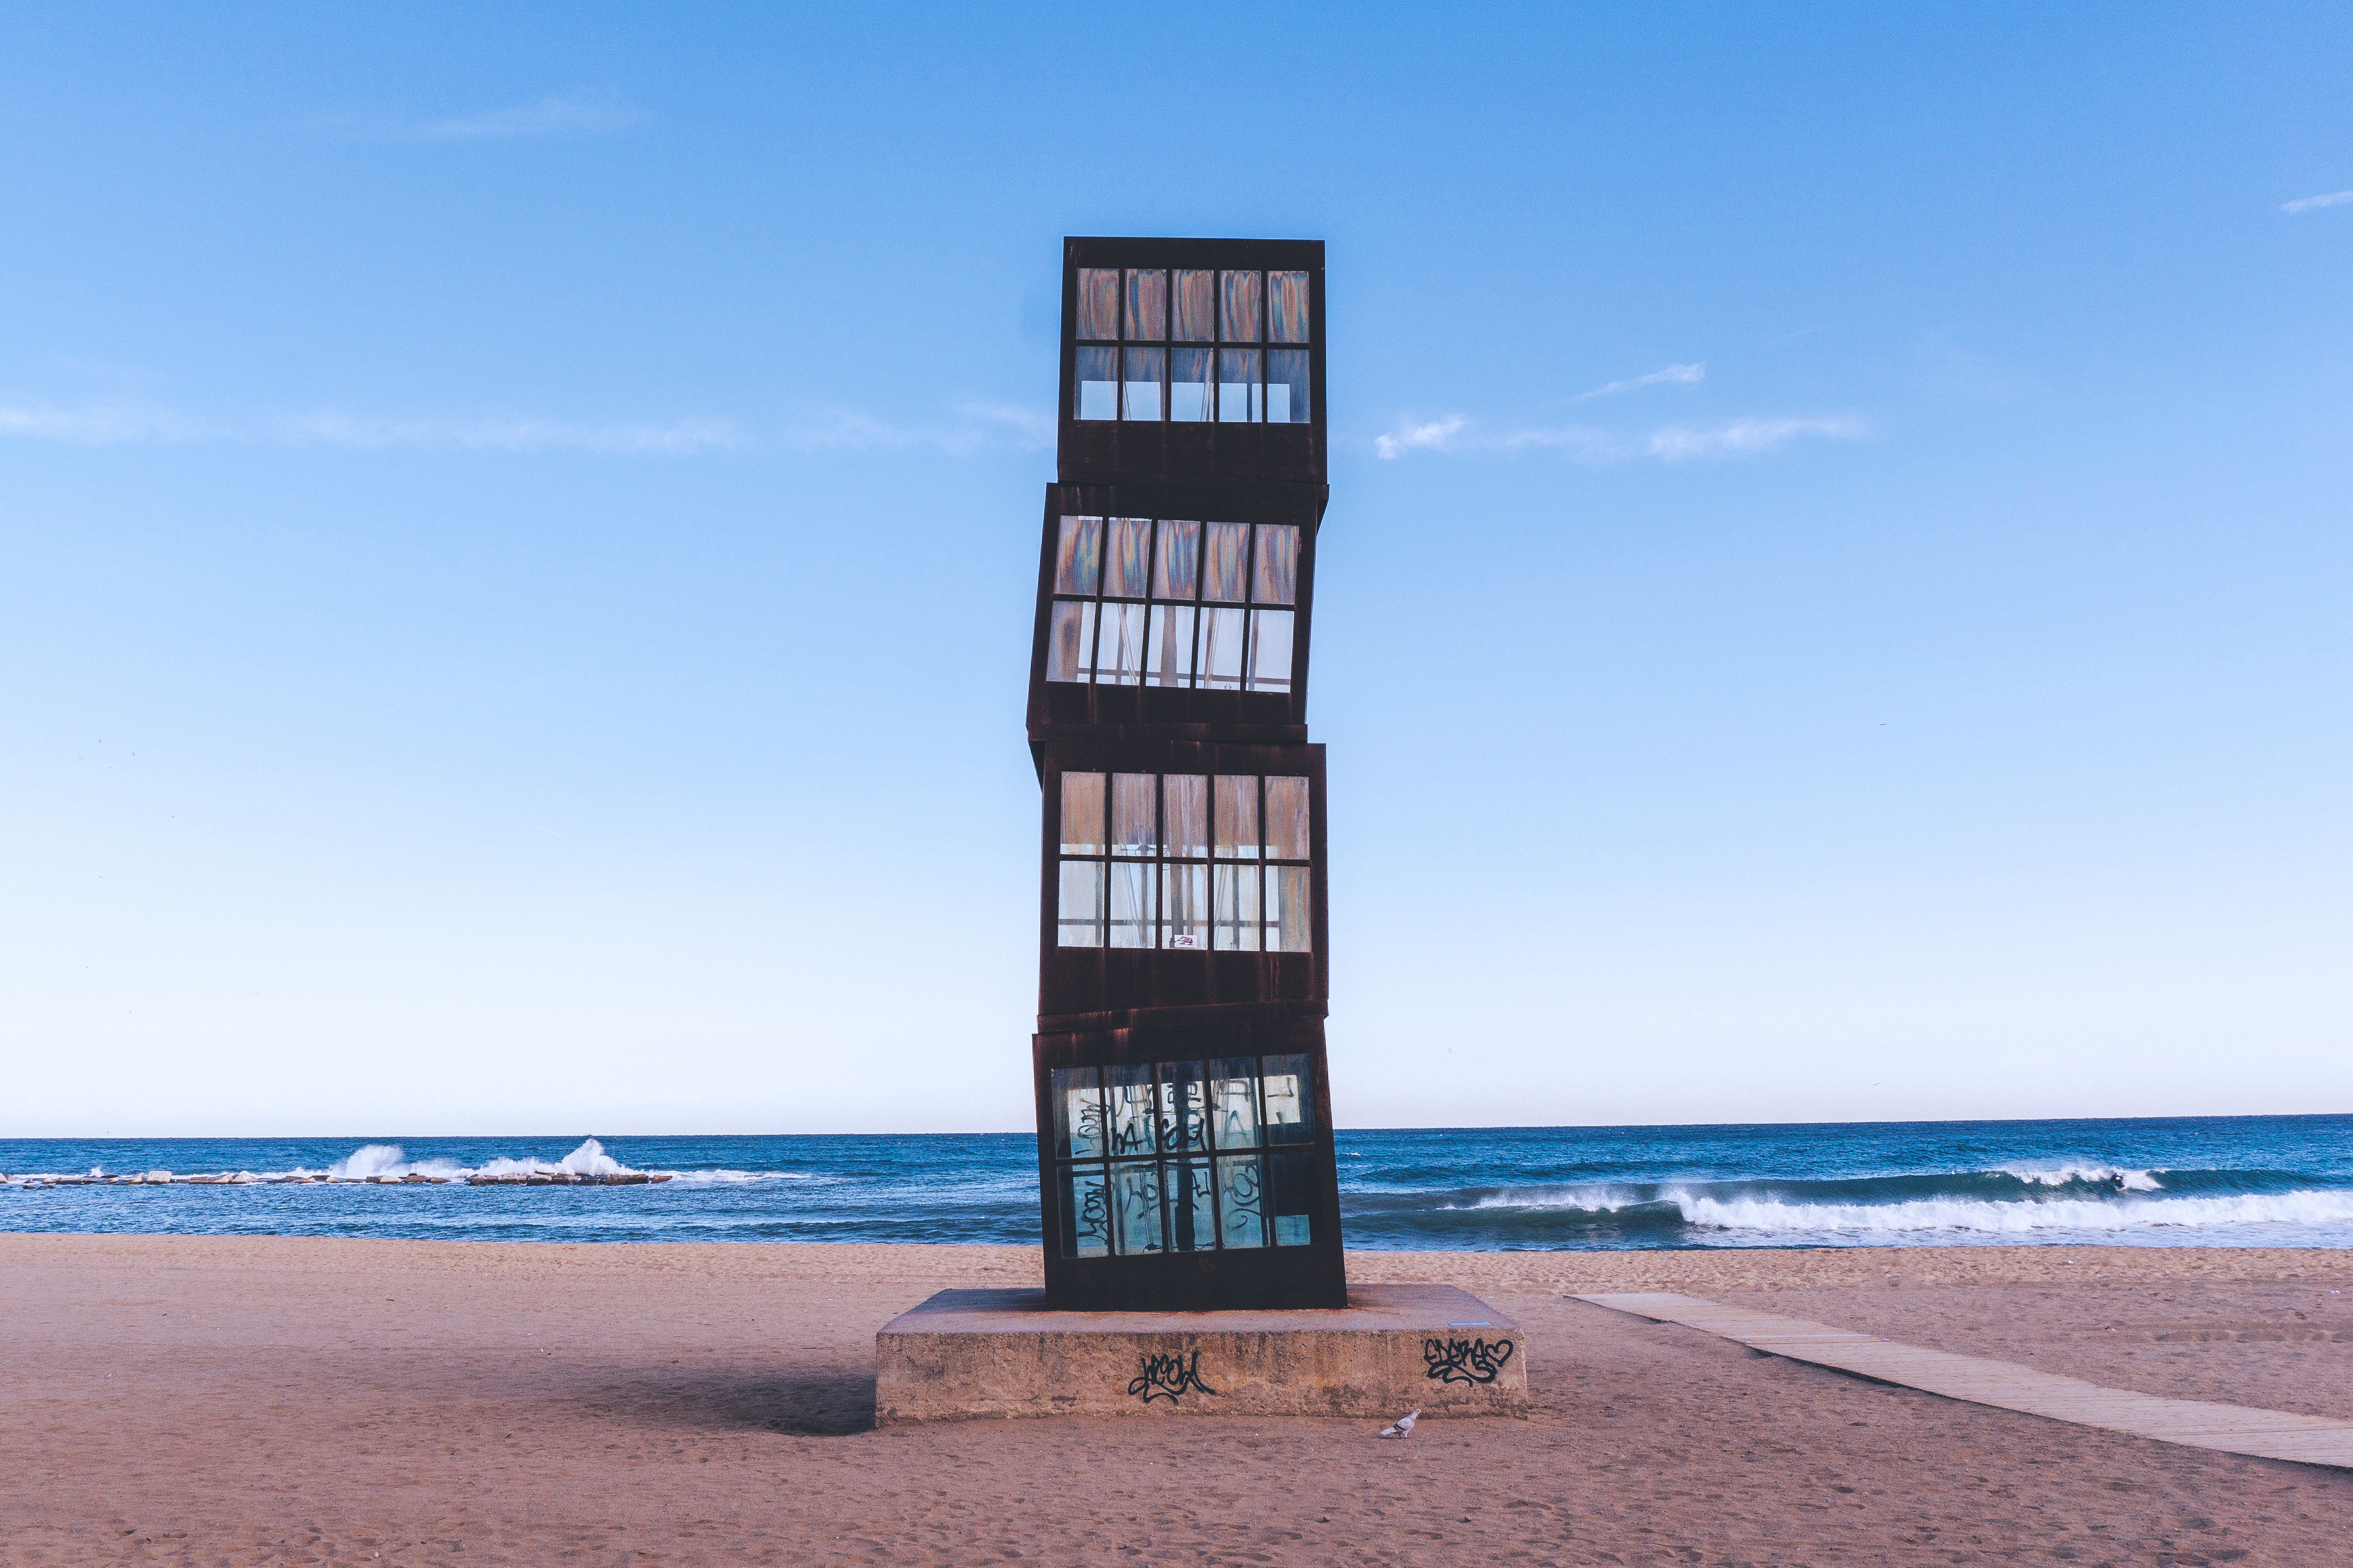
sky, sea, beach, tower, shore, ocean, architecture, rock, coast, sand, vacation, horizon, building, tourism, wave, art